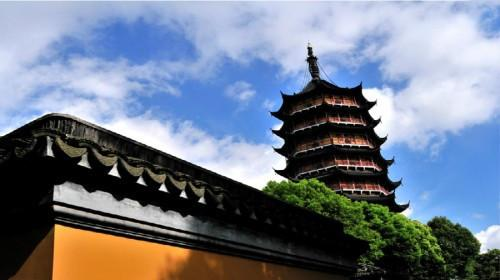
地标名称：报恩寺塔
所在城市：苏州市·姑苏区